Yilan City

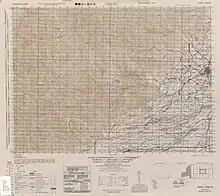
Map of Yilan (labeled as GIRAN) and surrounding area (1944)

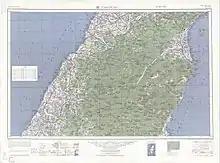
Map of the region including Yilan (labeled as I-lan (Giran) ) (1954)

After the handover of Taiwan from Japan to the Republic of China on 25 October 1945, Yilan City was created in January 1946 as a county-administered city the county seat of the newly created Yilan County and continued to become the political, economical and cultural centers of the region.